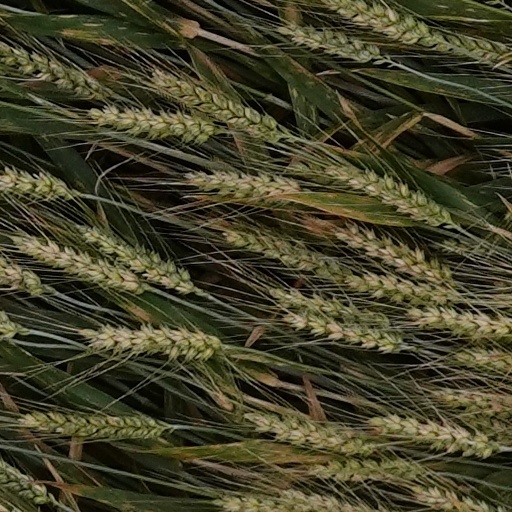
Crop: wheat